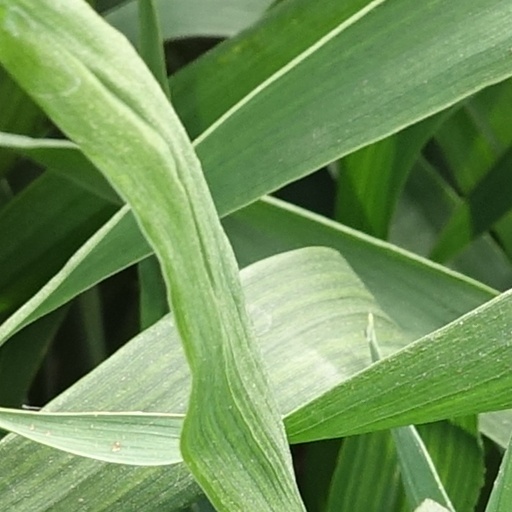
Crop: wheat